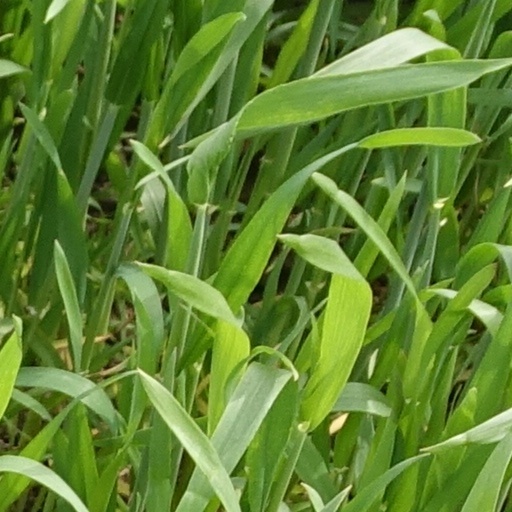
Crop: wheat